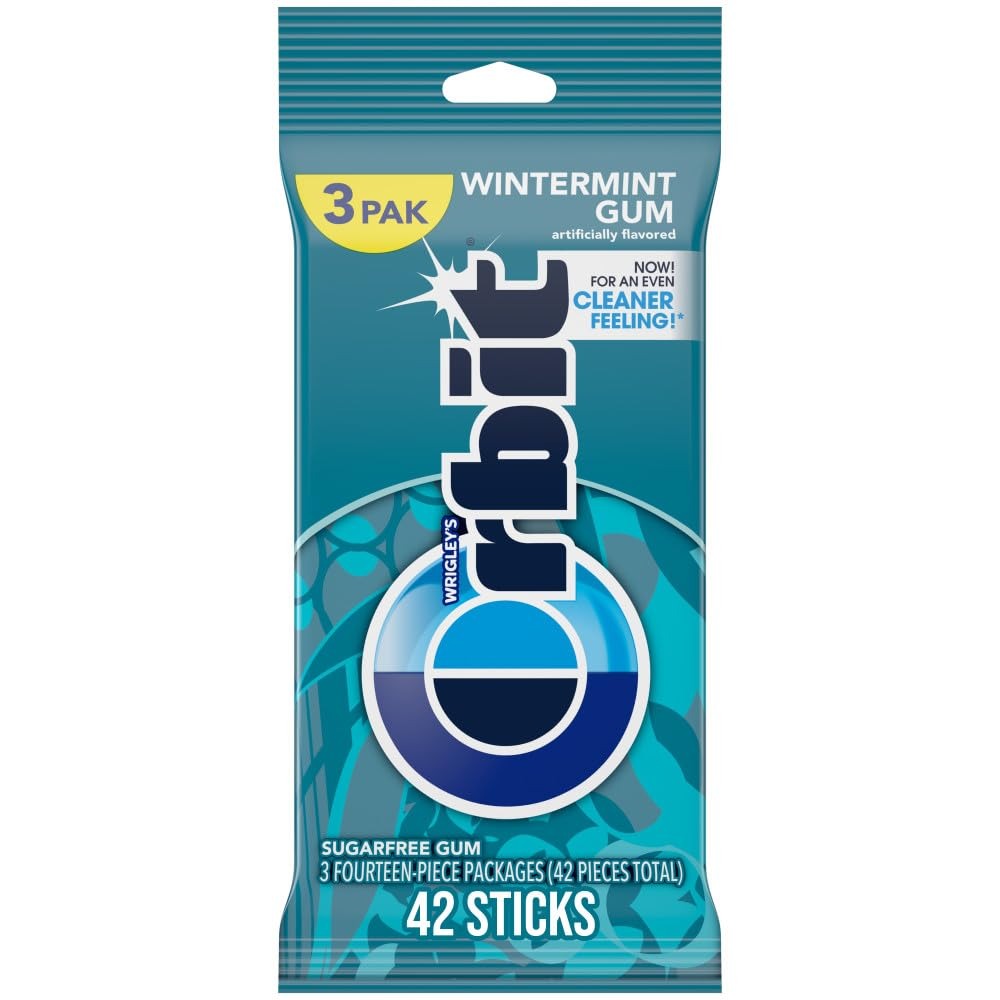
Item Name: ORBIT Wintermint Sugar Free Chewing Gum Travel Essentials Mint Spring Break Travel Gum, 3 Packs of 14-Pieces (42 Total Pieces)
Bullet Point 1: Contains one (1), 3-pack assortment of ORBIT Wintermint Sugar Free Chewing Gum Travel Essentials
Bullet Point 2: Kick off your Spring break on an invigorating and confident note by adding the fresh flavor of wintermint ORBIT chewing gum to your travel kit
Bullet Point 3: Arrived at your destination? Pull out a pack of ORBIT Wintermint from your carry-on and let the fresh fun begin
Bullet Point 4: Whether laying on the beach or getting pumped for an excursion, make sure you chew good with packs of ORBIT travel gum in your travel tote
Bullet Point 5: ORBIT Wintermint Sugar Free Chewing Gum is a travel essential that matches every adventure from flight to road trip
Value: 42.0
Unit: Count

Price: 3.99